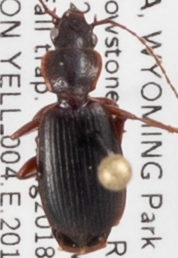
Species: Cymindis cribricollis
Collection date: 2018-08-09
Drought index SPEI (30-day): -1.106
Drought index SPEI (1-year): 1.45
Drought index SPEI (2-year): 0.9